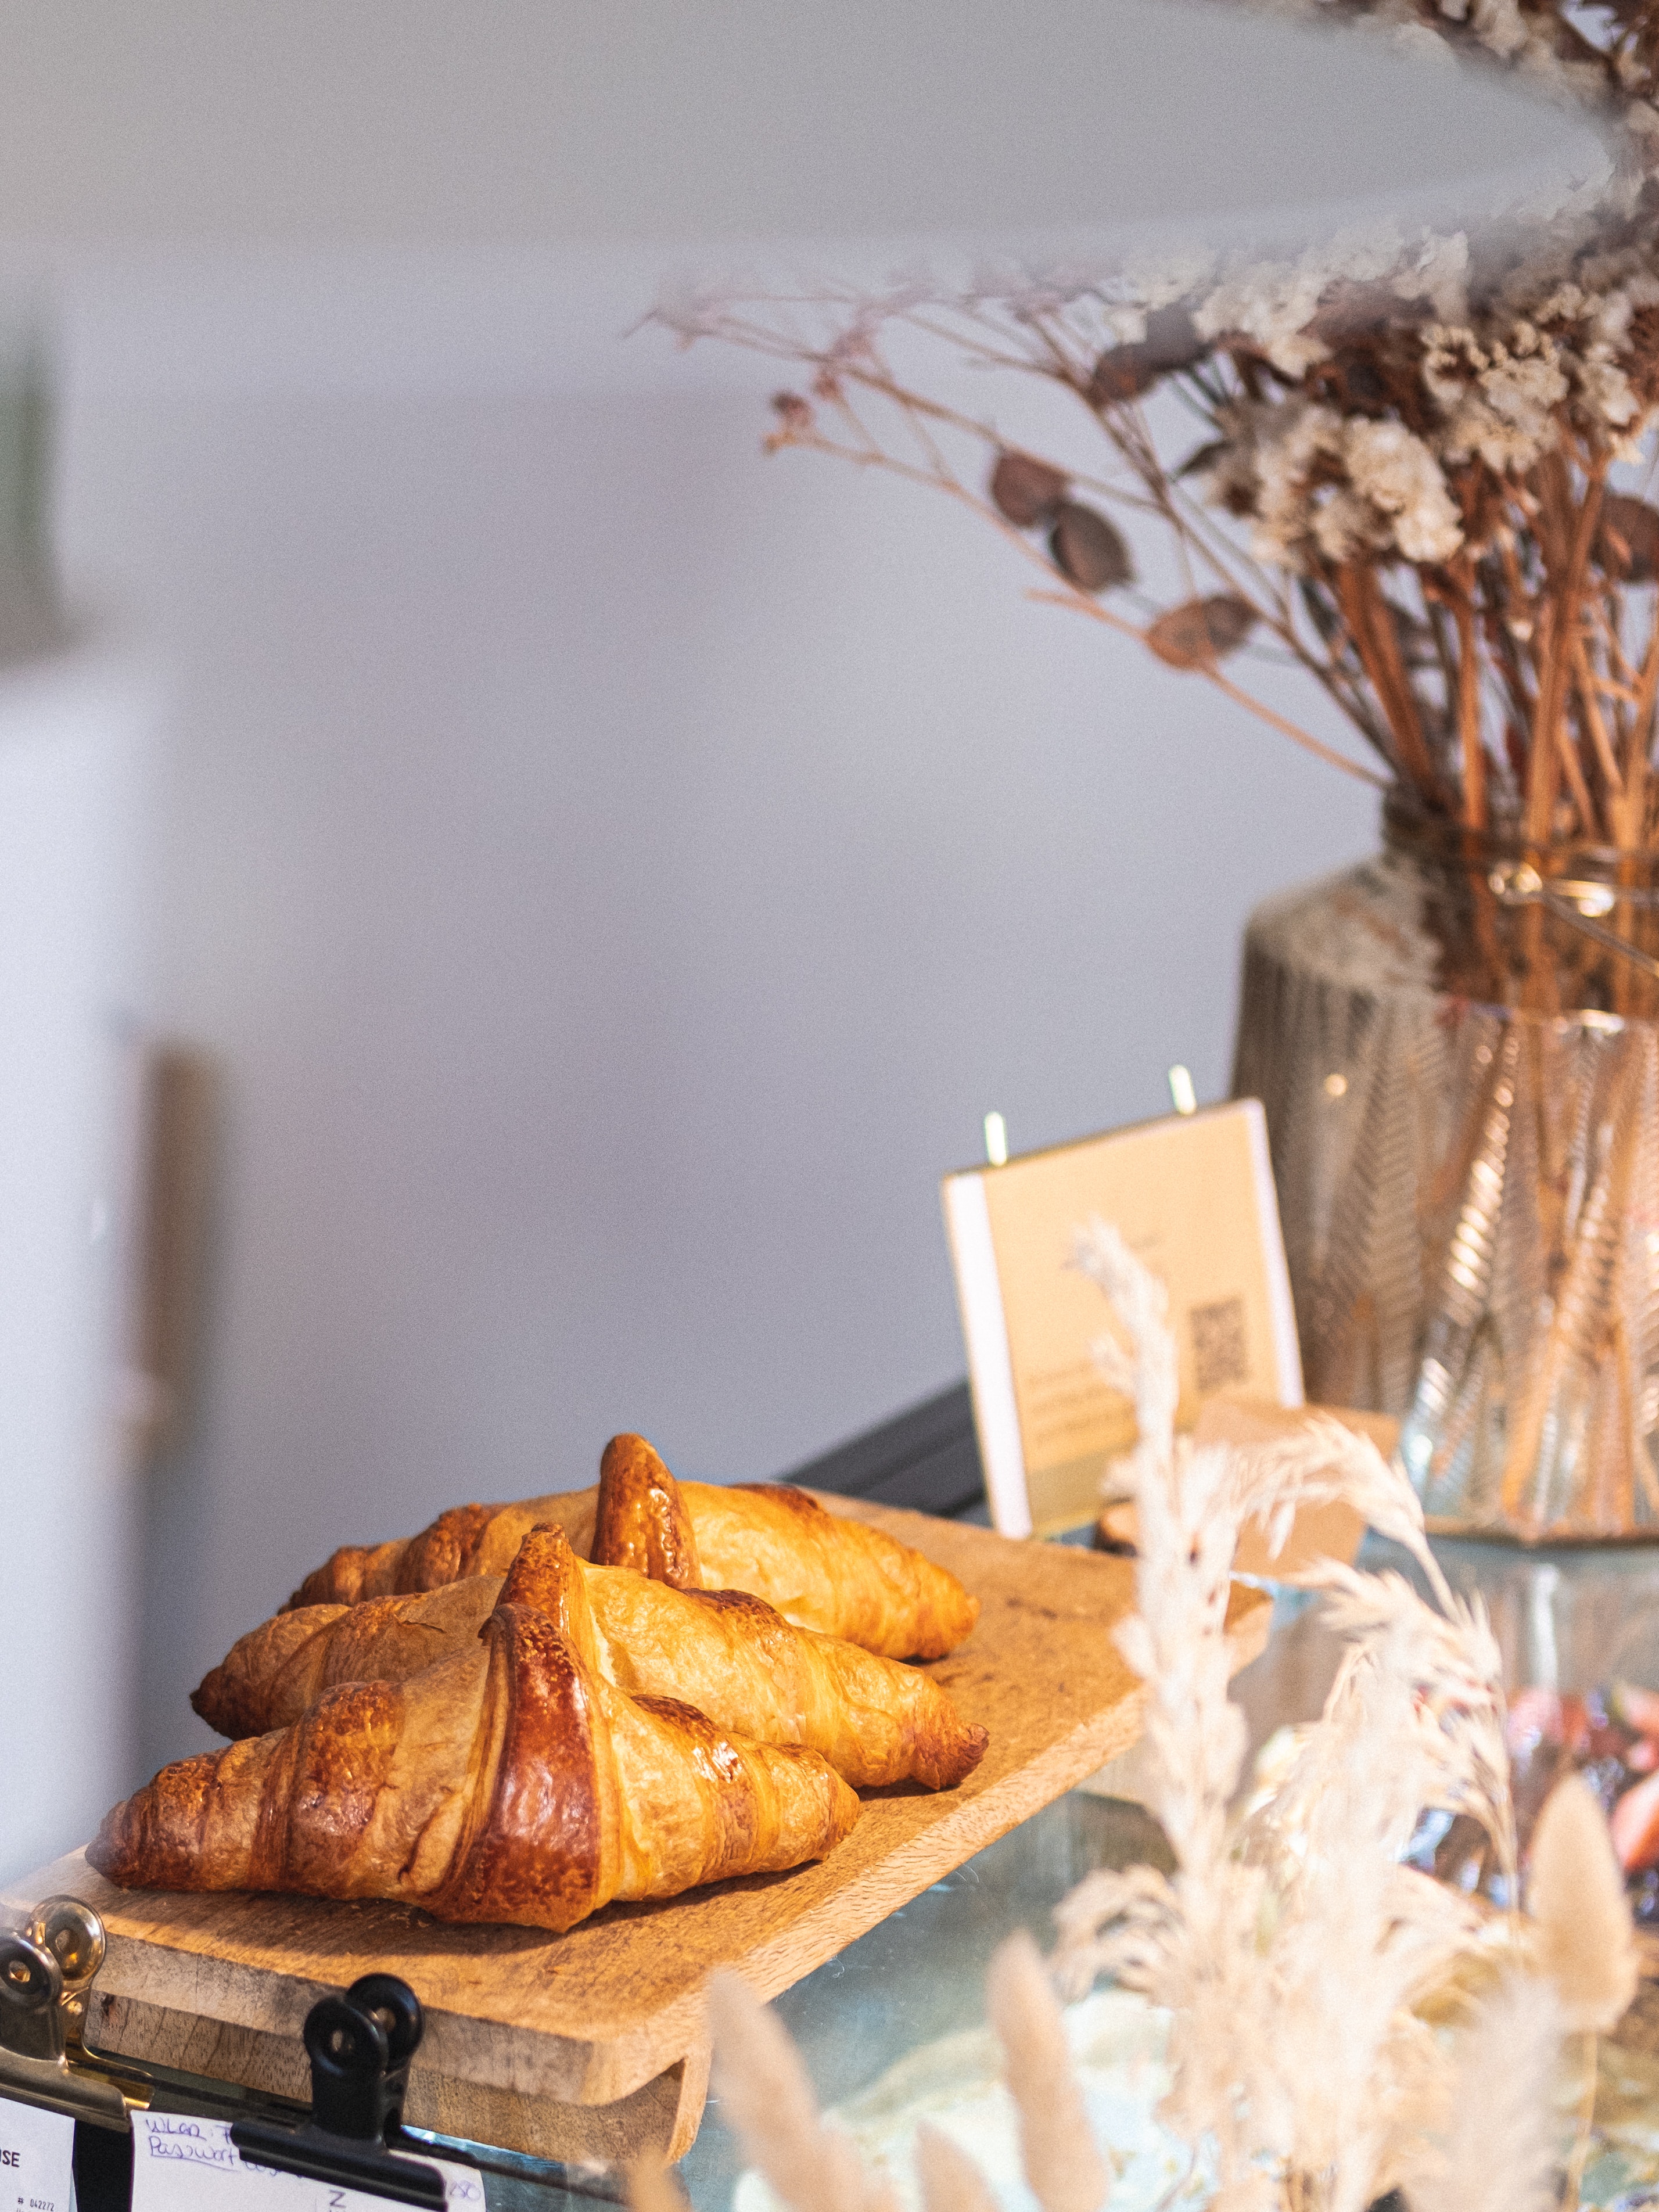
natural, food, tableware, ingredient, recipe, wood, dish, twig, fast food, event, plate, finger food, cuisine, fried food, room, delicacy, junk food, comfort food, breakfast, la carte food, snack, table, produce, side dish, meal, home accessories, centrepiece, deep frying, still life photography, linens, still life, metal